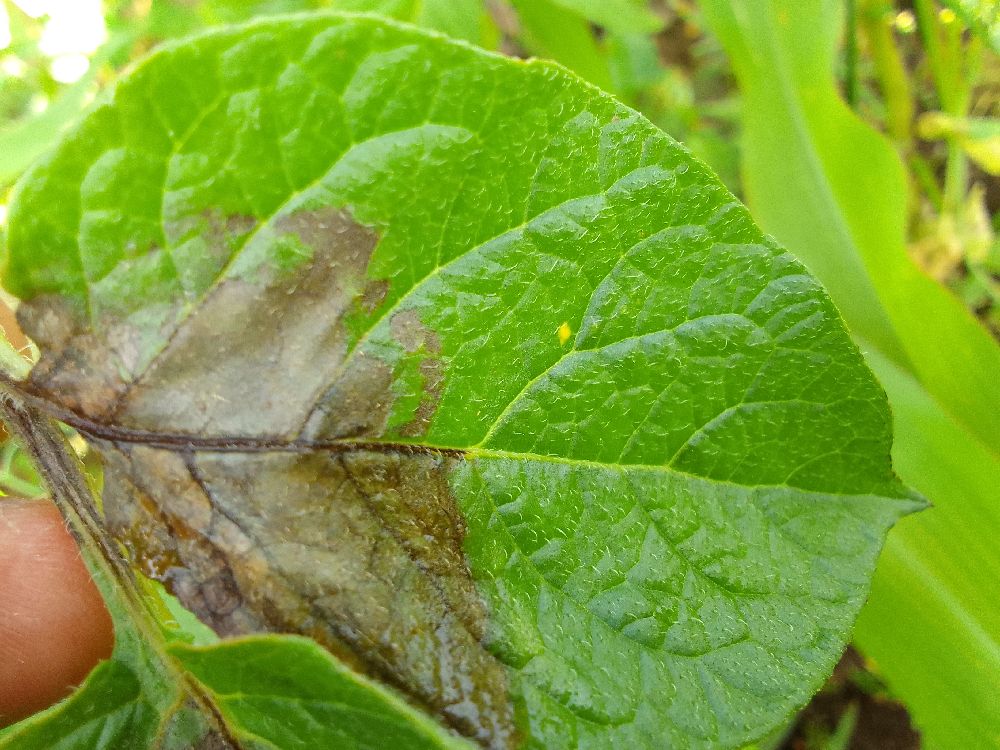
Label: Late blight